Samuel Belkin

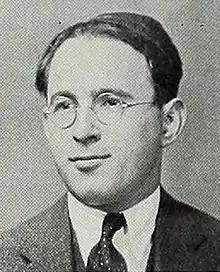
"Photo courtesy of Yeshiva University"

Samuel Belkin (December 12, 1911 – April 19, 1976) was an American rabbi and Torah scholar who was the second President of Yeshiva University. He is credited with leading Yeshiva University through a period of substantial expansion.